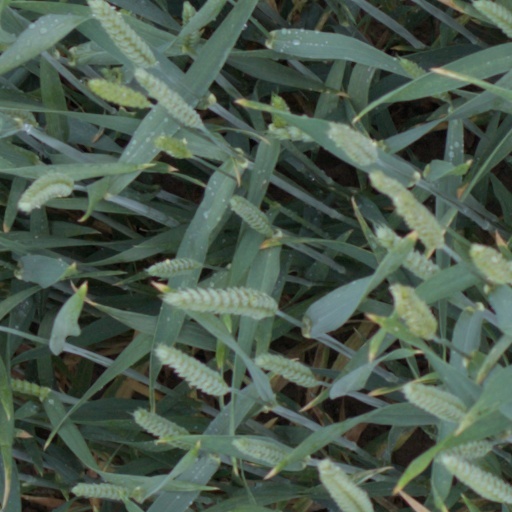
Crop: wheat